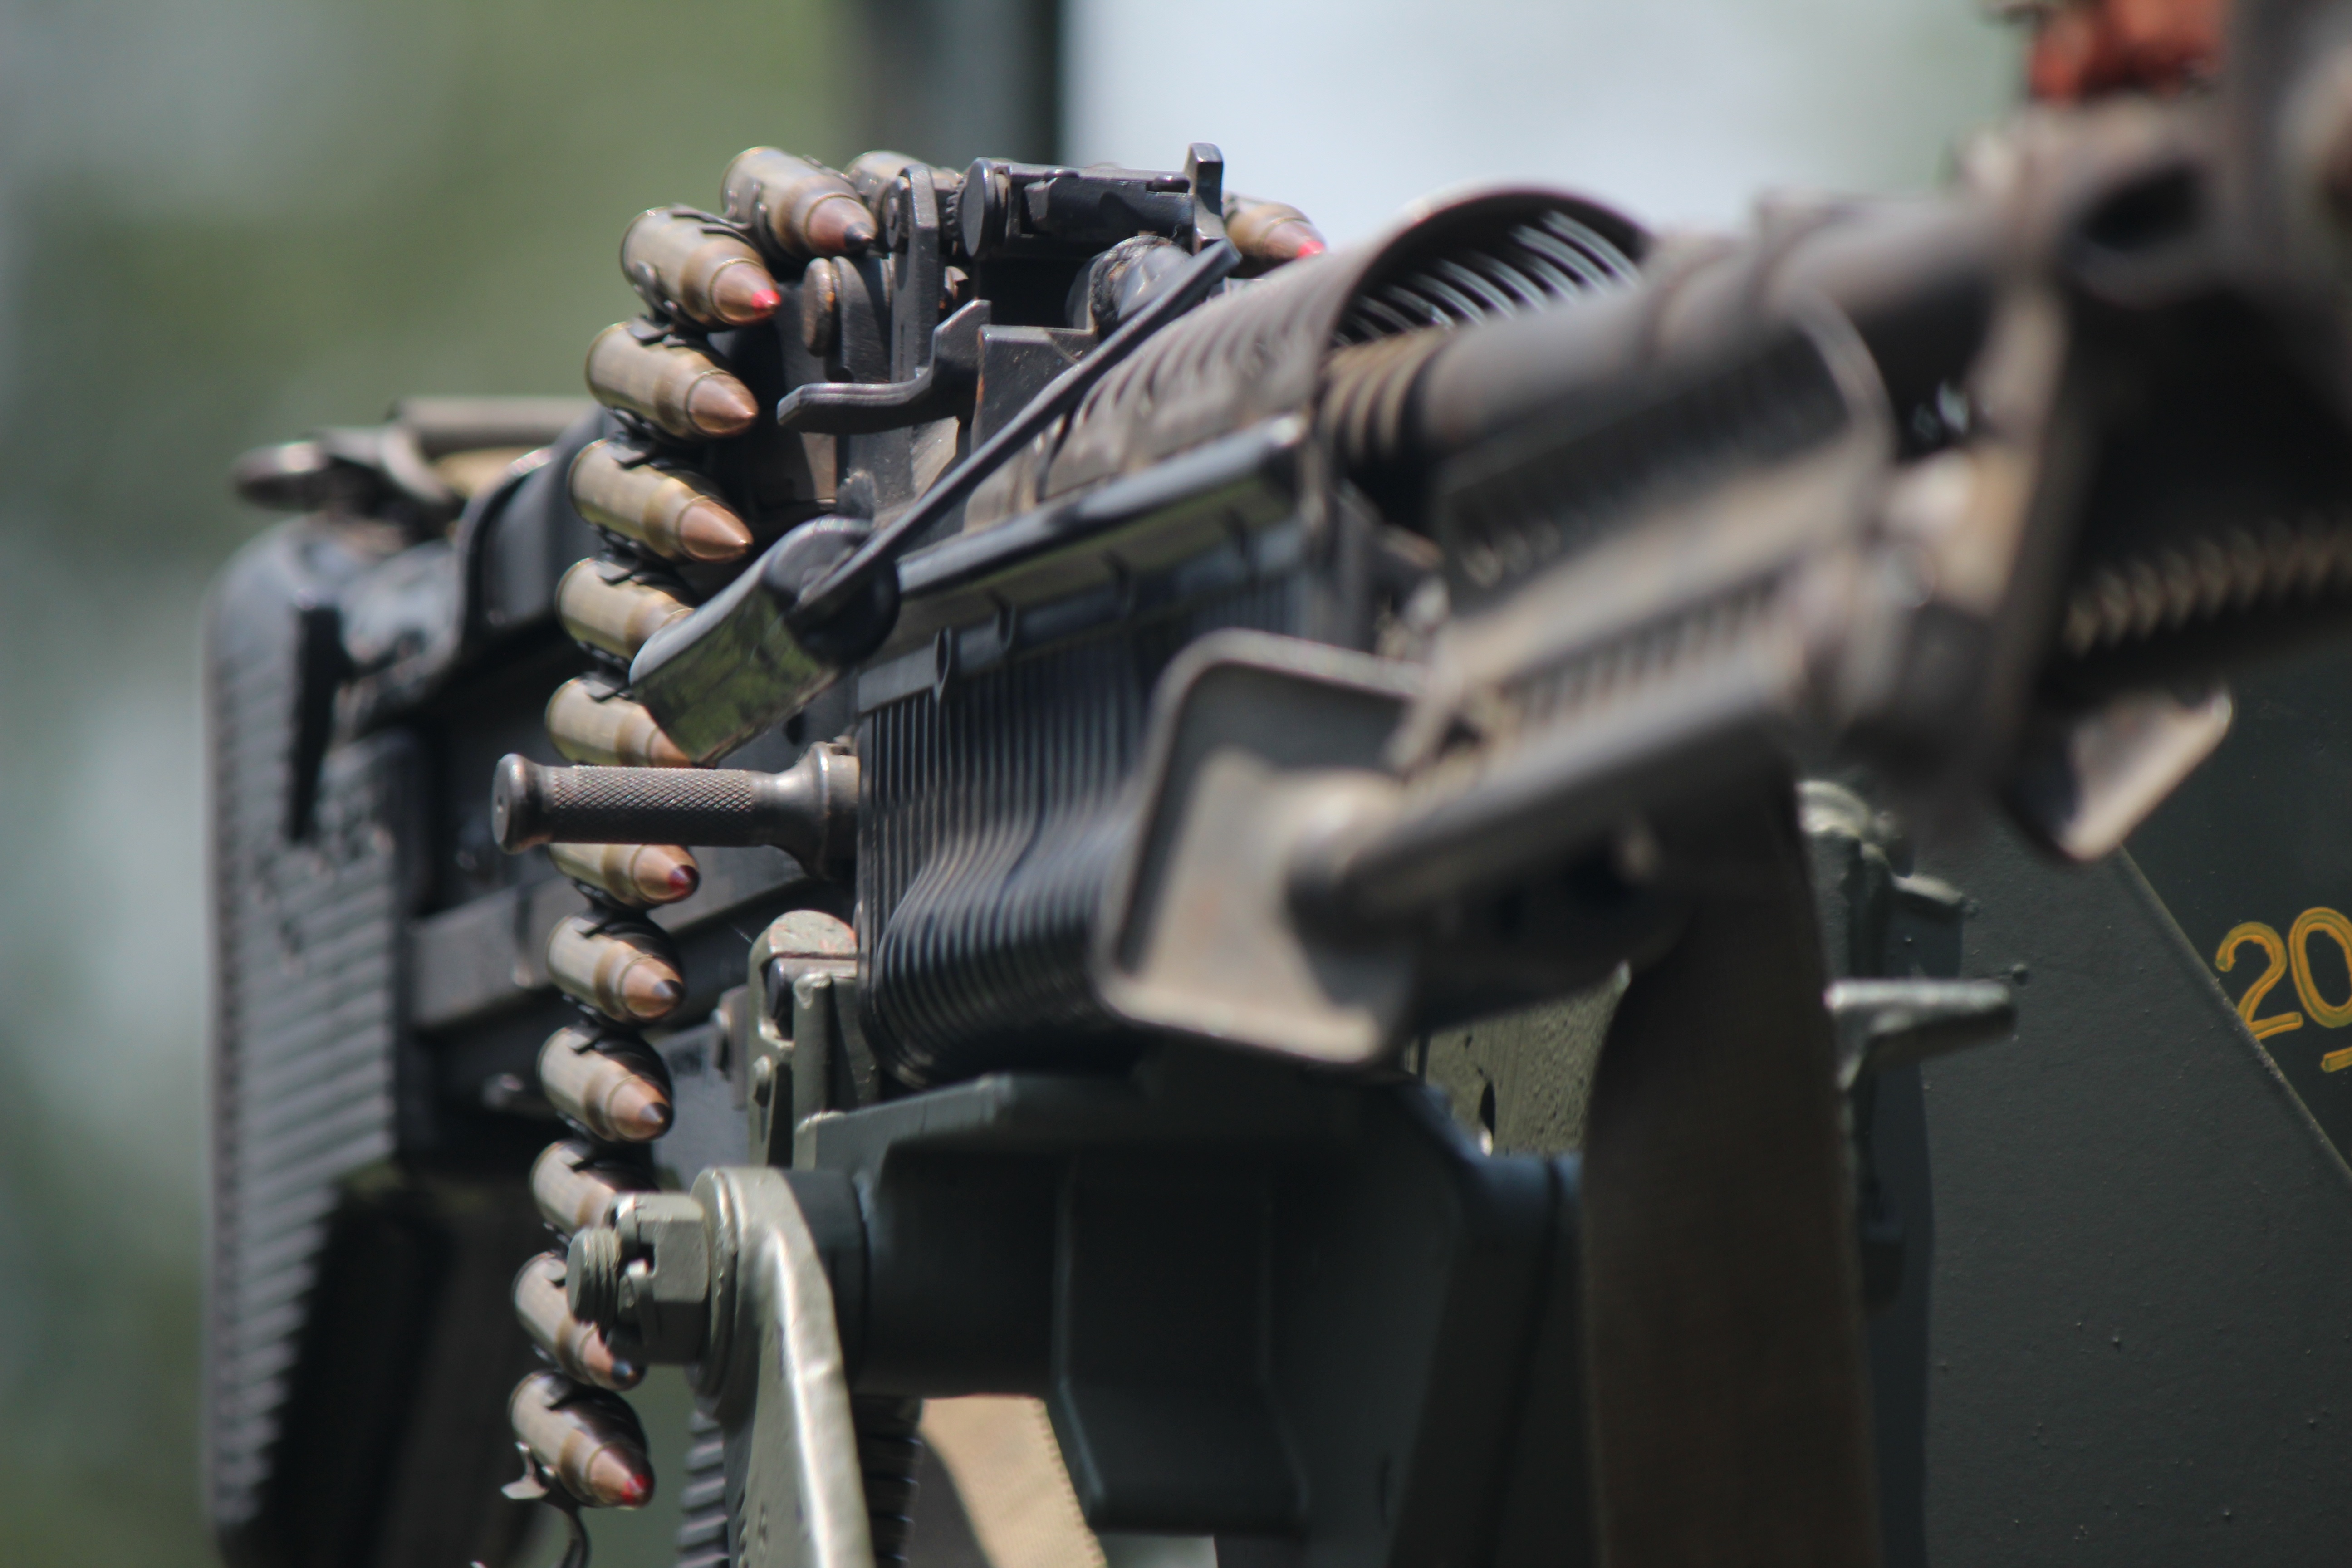
chain, military, soldier, army, vehicle, metal, fire, machine, weapon, barrel, belt, war, gun, ammo, ammunition, attack, shot, large, vietnam, combat, violence, marines, aiming, cartridge, armed, firearm, m60, machine gun